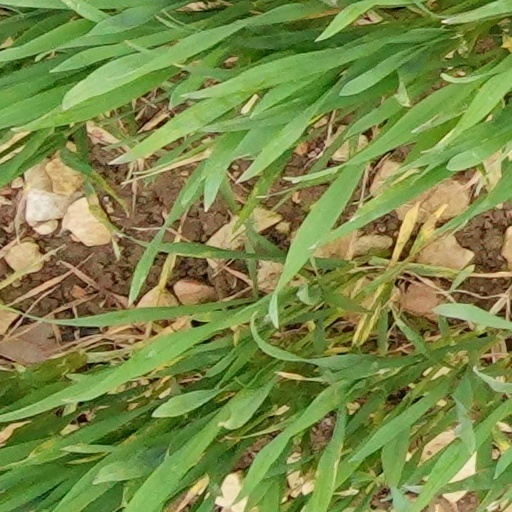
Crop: wheat